Engehaugen Church

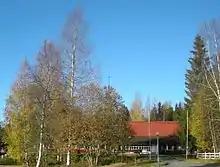
View of the church

Engehaugen Church is a parish church of the Church of Norway in Gjøvik Municipality in Innlandet county, Norway. It is located in the town of Gjøvik. It is the church for the Engehaugen parish which is part of the Toten prosti (deanery) in the Diocese of Hamar. The red, wooden church was built in a fan-shaped design in 1985 using plans drawn up by the architect Jan Arne Frydenlund. The church seats about 156 people.